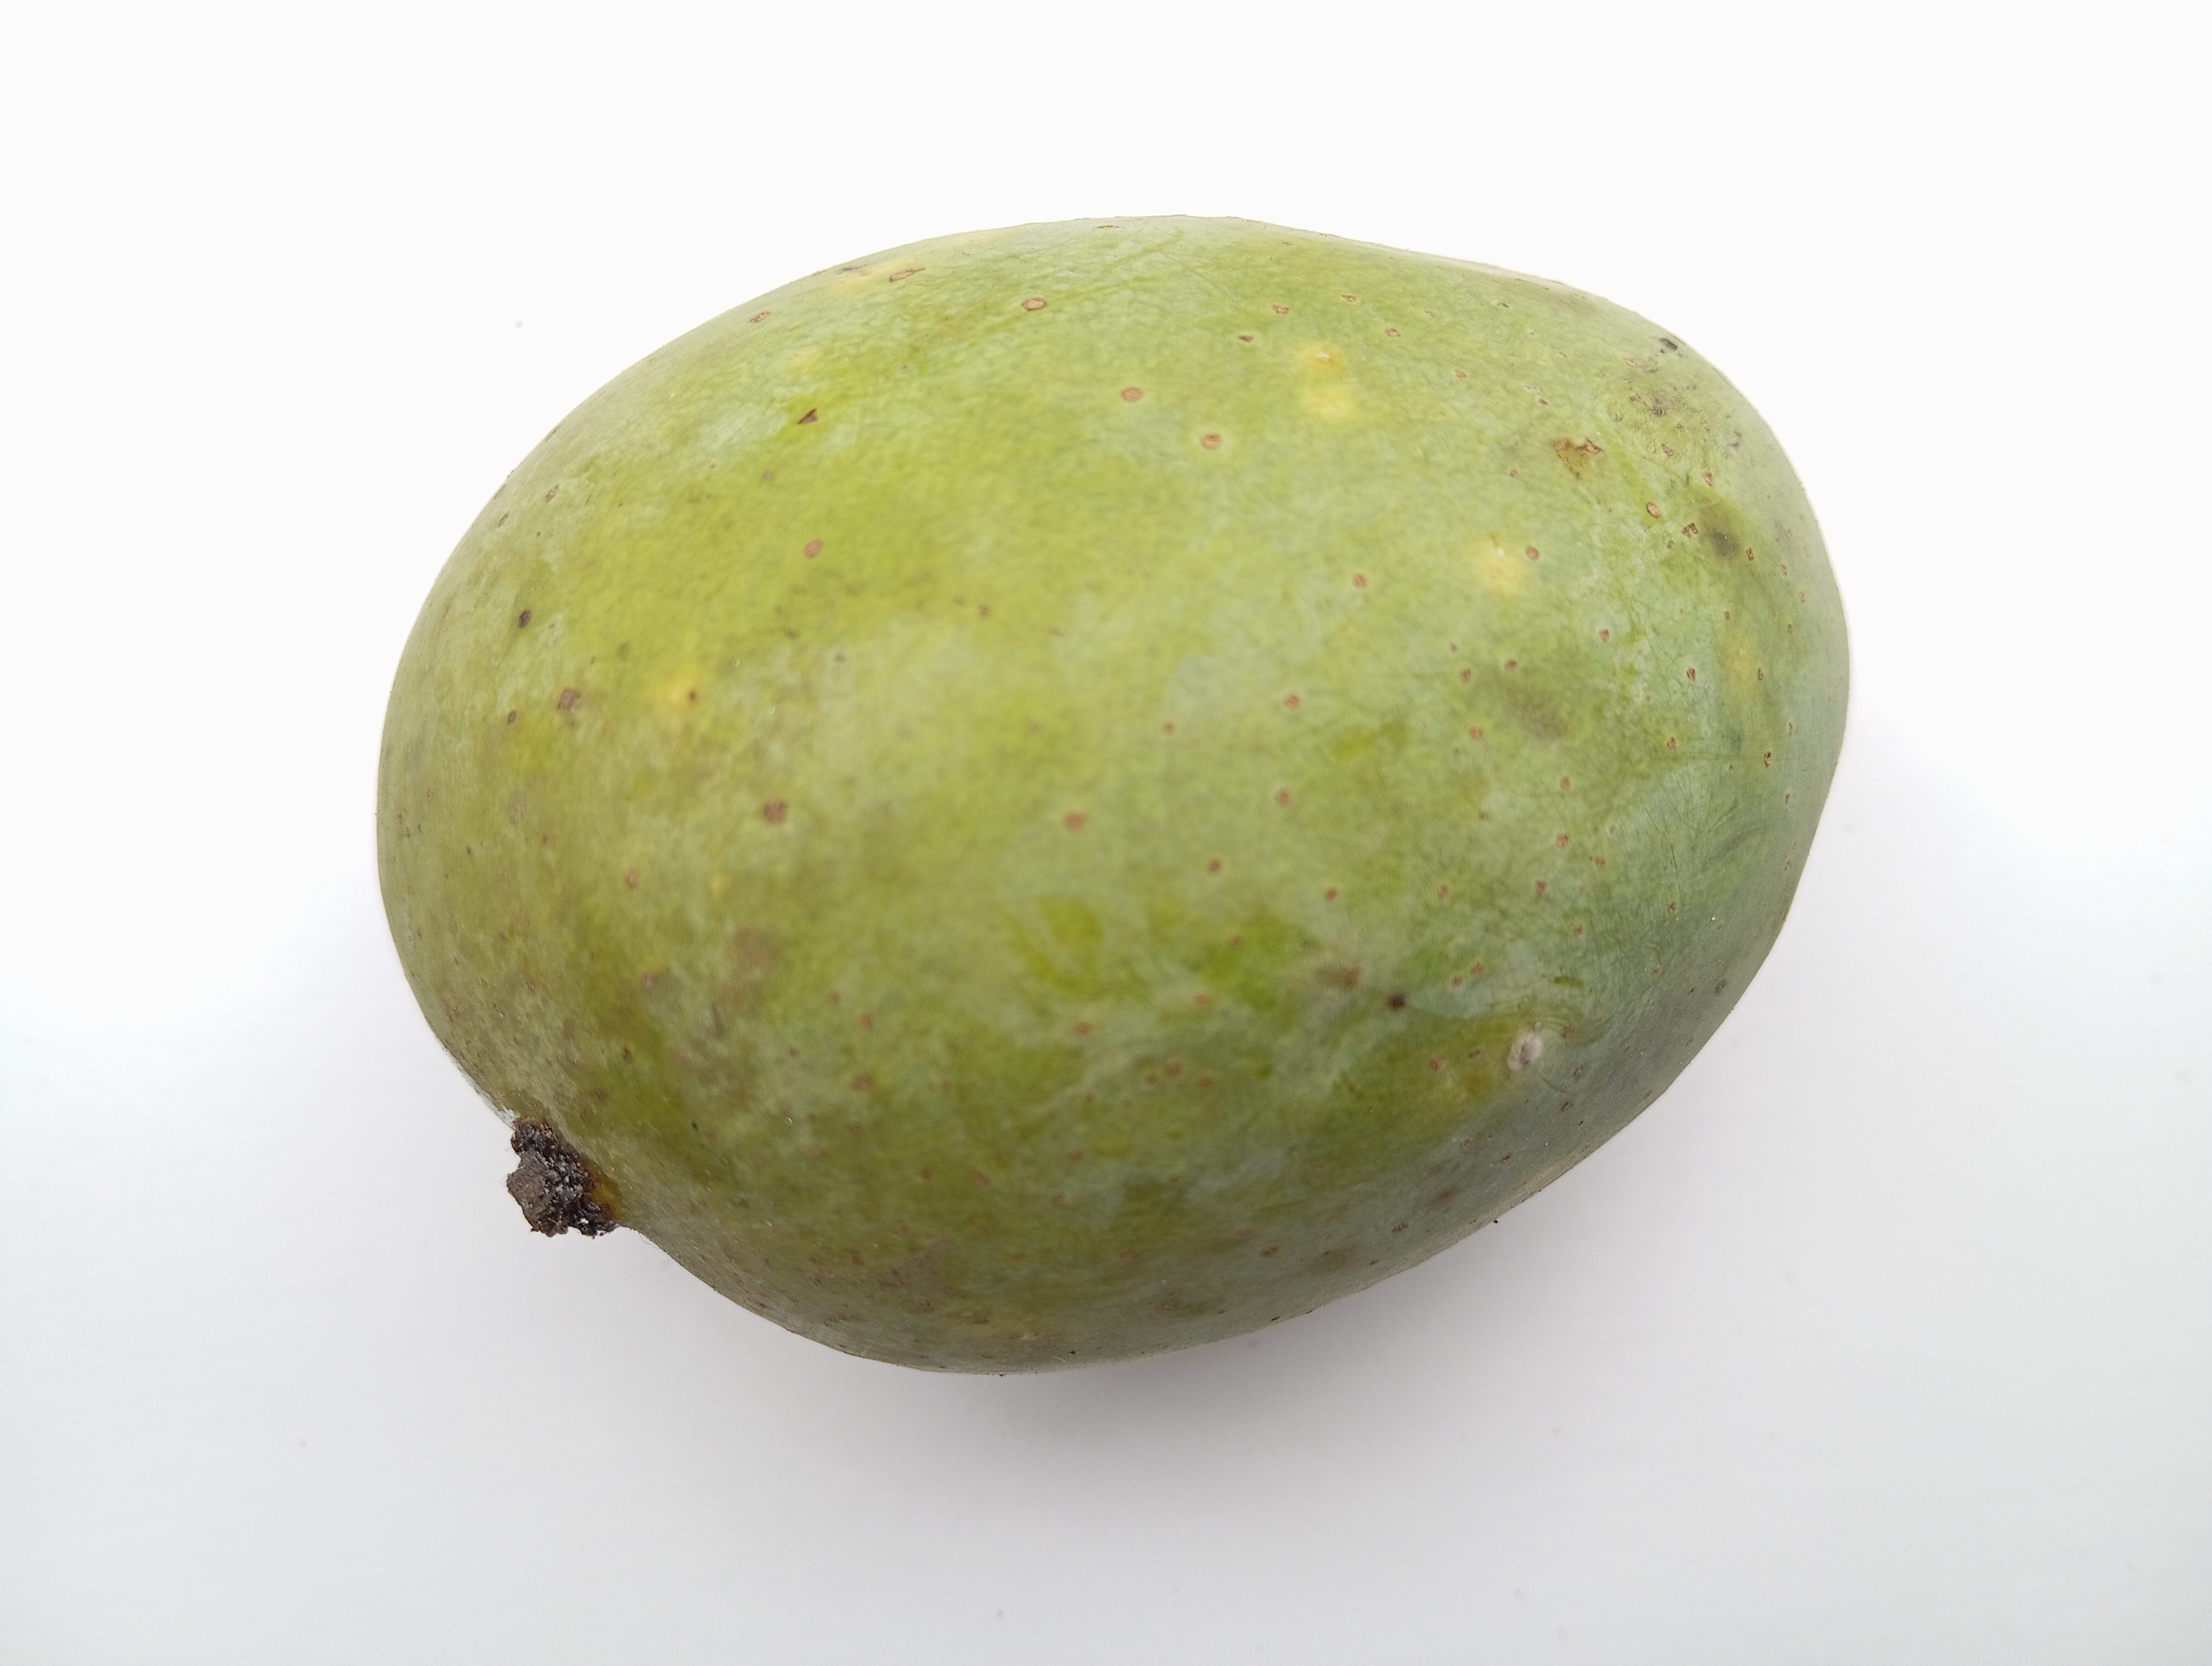
Mango variety: Langra